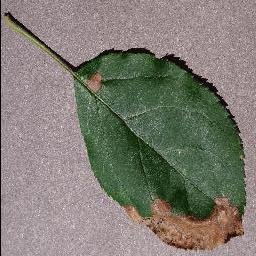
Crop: apple
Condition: black_rot